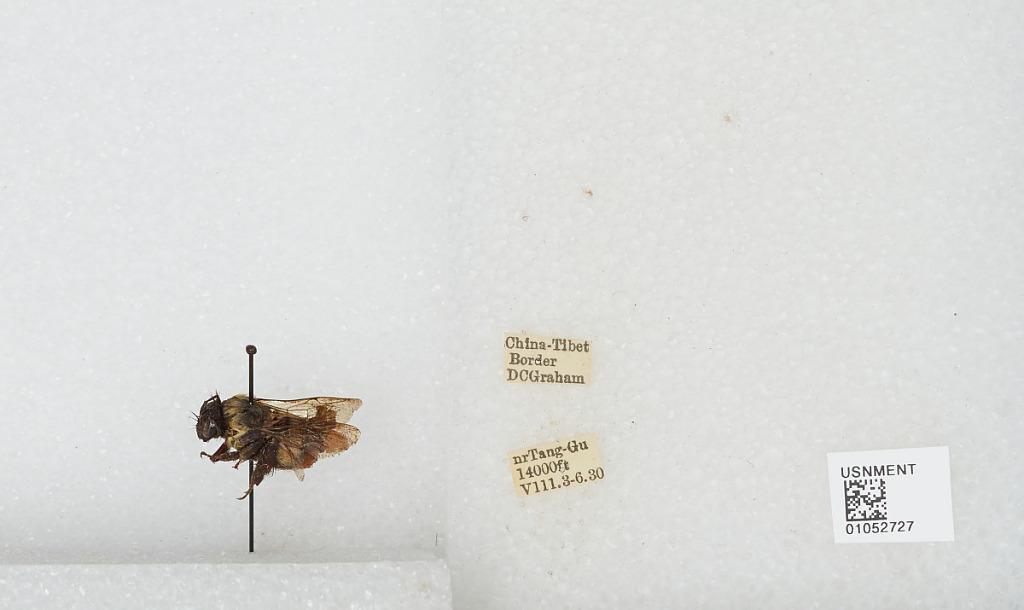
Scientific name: Bombus sp.
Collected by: D. Graham
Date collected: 1930-8-3
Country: China
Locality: near Tanggo, China-Tibet border